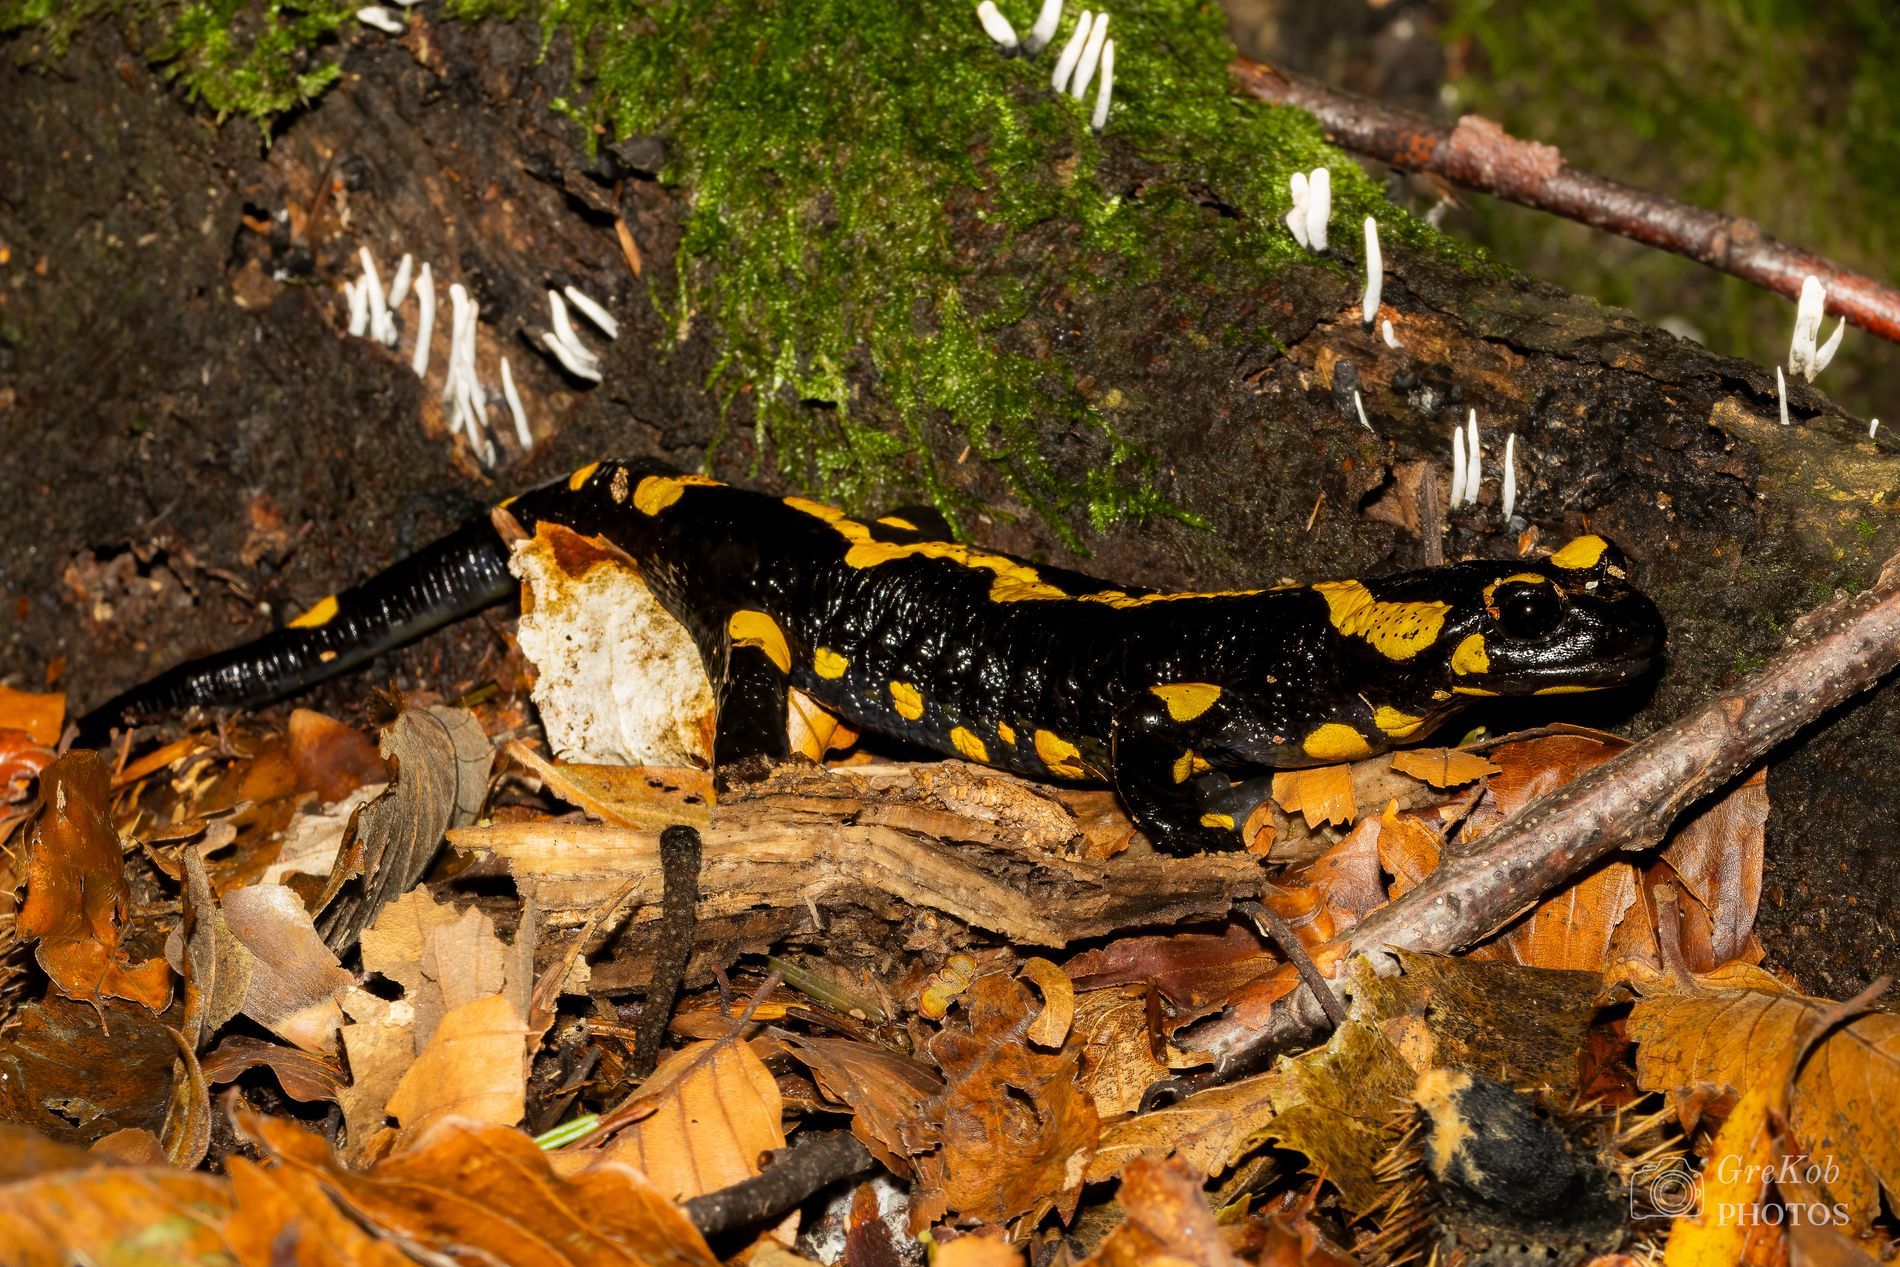
A salamander resting on dry leaves.
This photo displayes a salamander resting on a bunch of dry leaves in the middle of which there's a little brown stick. in the photo's background there's a blurry vetegation and also a little brown stick. there's right behind the salamender a tree trunk. There's a yellow logo in the bottom right corner of the photo which indicates the photographer copy rights.
A close up shot taken for a scene displays a black with yellow patches salamender restting on a bunch of dark brown dry leaves in the middle of which there's a little dark brown stick. right behind the salamender there's tree trunk and in the background there's a blurry vetegation and a little brown stick. the colour palette of the scene displays various colours as the black colour of the yellow patches interfers with the black colour of the salamander. diffrent brown degrees of the dry leaves, little brown sticks and tree trunk prevail the scene's colour palette with little areas in muted greed as displayed in in little vegetation areas in the background and the tree trunk. The overall scene evokes a sense of natural serenity and calmness. The salamander stilness give off a sense of vigilance and caution as well.
Labels: Amphibian, Animal, Salamander, Wildlife, Lizard, Reptile, Fungus, Plant, Candle, Leaf, Tree trunk, Dry Leaves, blurry background, Stick, Logo
Camera: Canon Canon EOS R7
Lens: 105.0 mm, Sigma 105mm f/2.8 EX DG OS HSM Macro
Aperture: F16
Exposure: 1/125 sec
ISO: 400
Focal length: 105.0 mm